Kingston on Soar

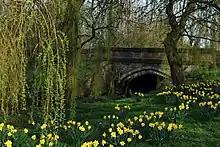

The River Soar does not pass through the village, but very close by to the west. At this point the Soar, flowing south to north, forms the border with Leicestershire. The Kingston Brook drains west through the village. Nearby places are Kegworth in Leicestershire, New Kingston in Nottinghamshire and, further downstream, Ratcliffe on Soar.